Connie Nielsen

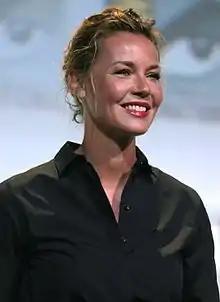
Nielsen in 2016

Connie Inge-Lise Nielsen (born 3 July 1965) is a Danish actress. She has starred as Lucilla in the films "Gladiator" (2000) and "Gladiator II" (2024) and as Queen Hippolyta in the DC Extended Universe. She has also starred in films such as "Soldier" (1998), "Mission to Mars" (2000), "One Hour Photo" (2002), "Basic" (2003), "The Hunted" (2003), "The Ice Harvest" (2005), "Nymphomaniac" (2013), "3 Days to Kill" (2014), "Inheritance" (2020), and "Nobody" (2021).